Navrang

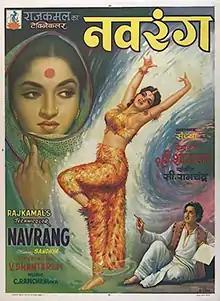
Film poster

Navrang is a 1959 Indian Hindi-language film co-written and directed by V. Shantaram. The film is noted for its dance sequences with lead actress Sandhya and music by C. Ramchandra, while playback singer Mahendra Kapoor made his singing debut with the song "Aadha Hai Chandramaa Raat Aadhi".